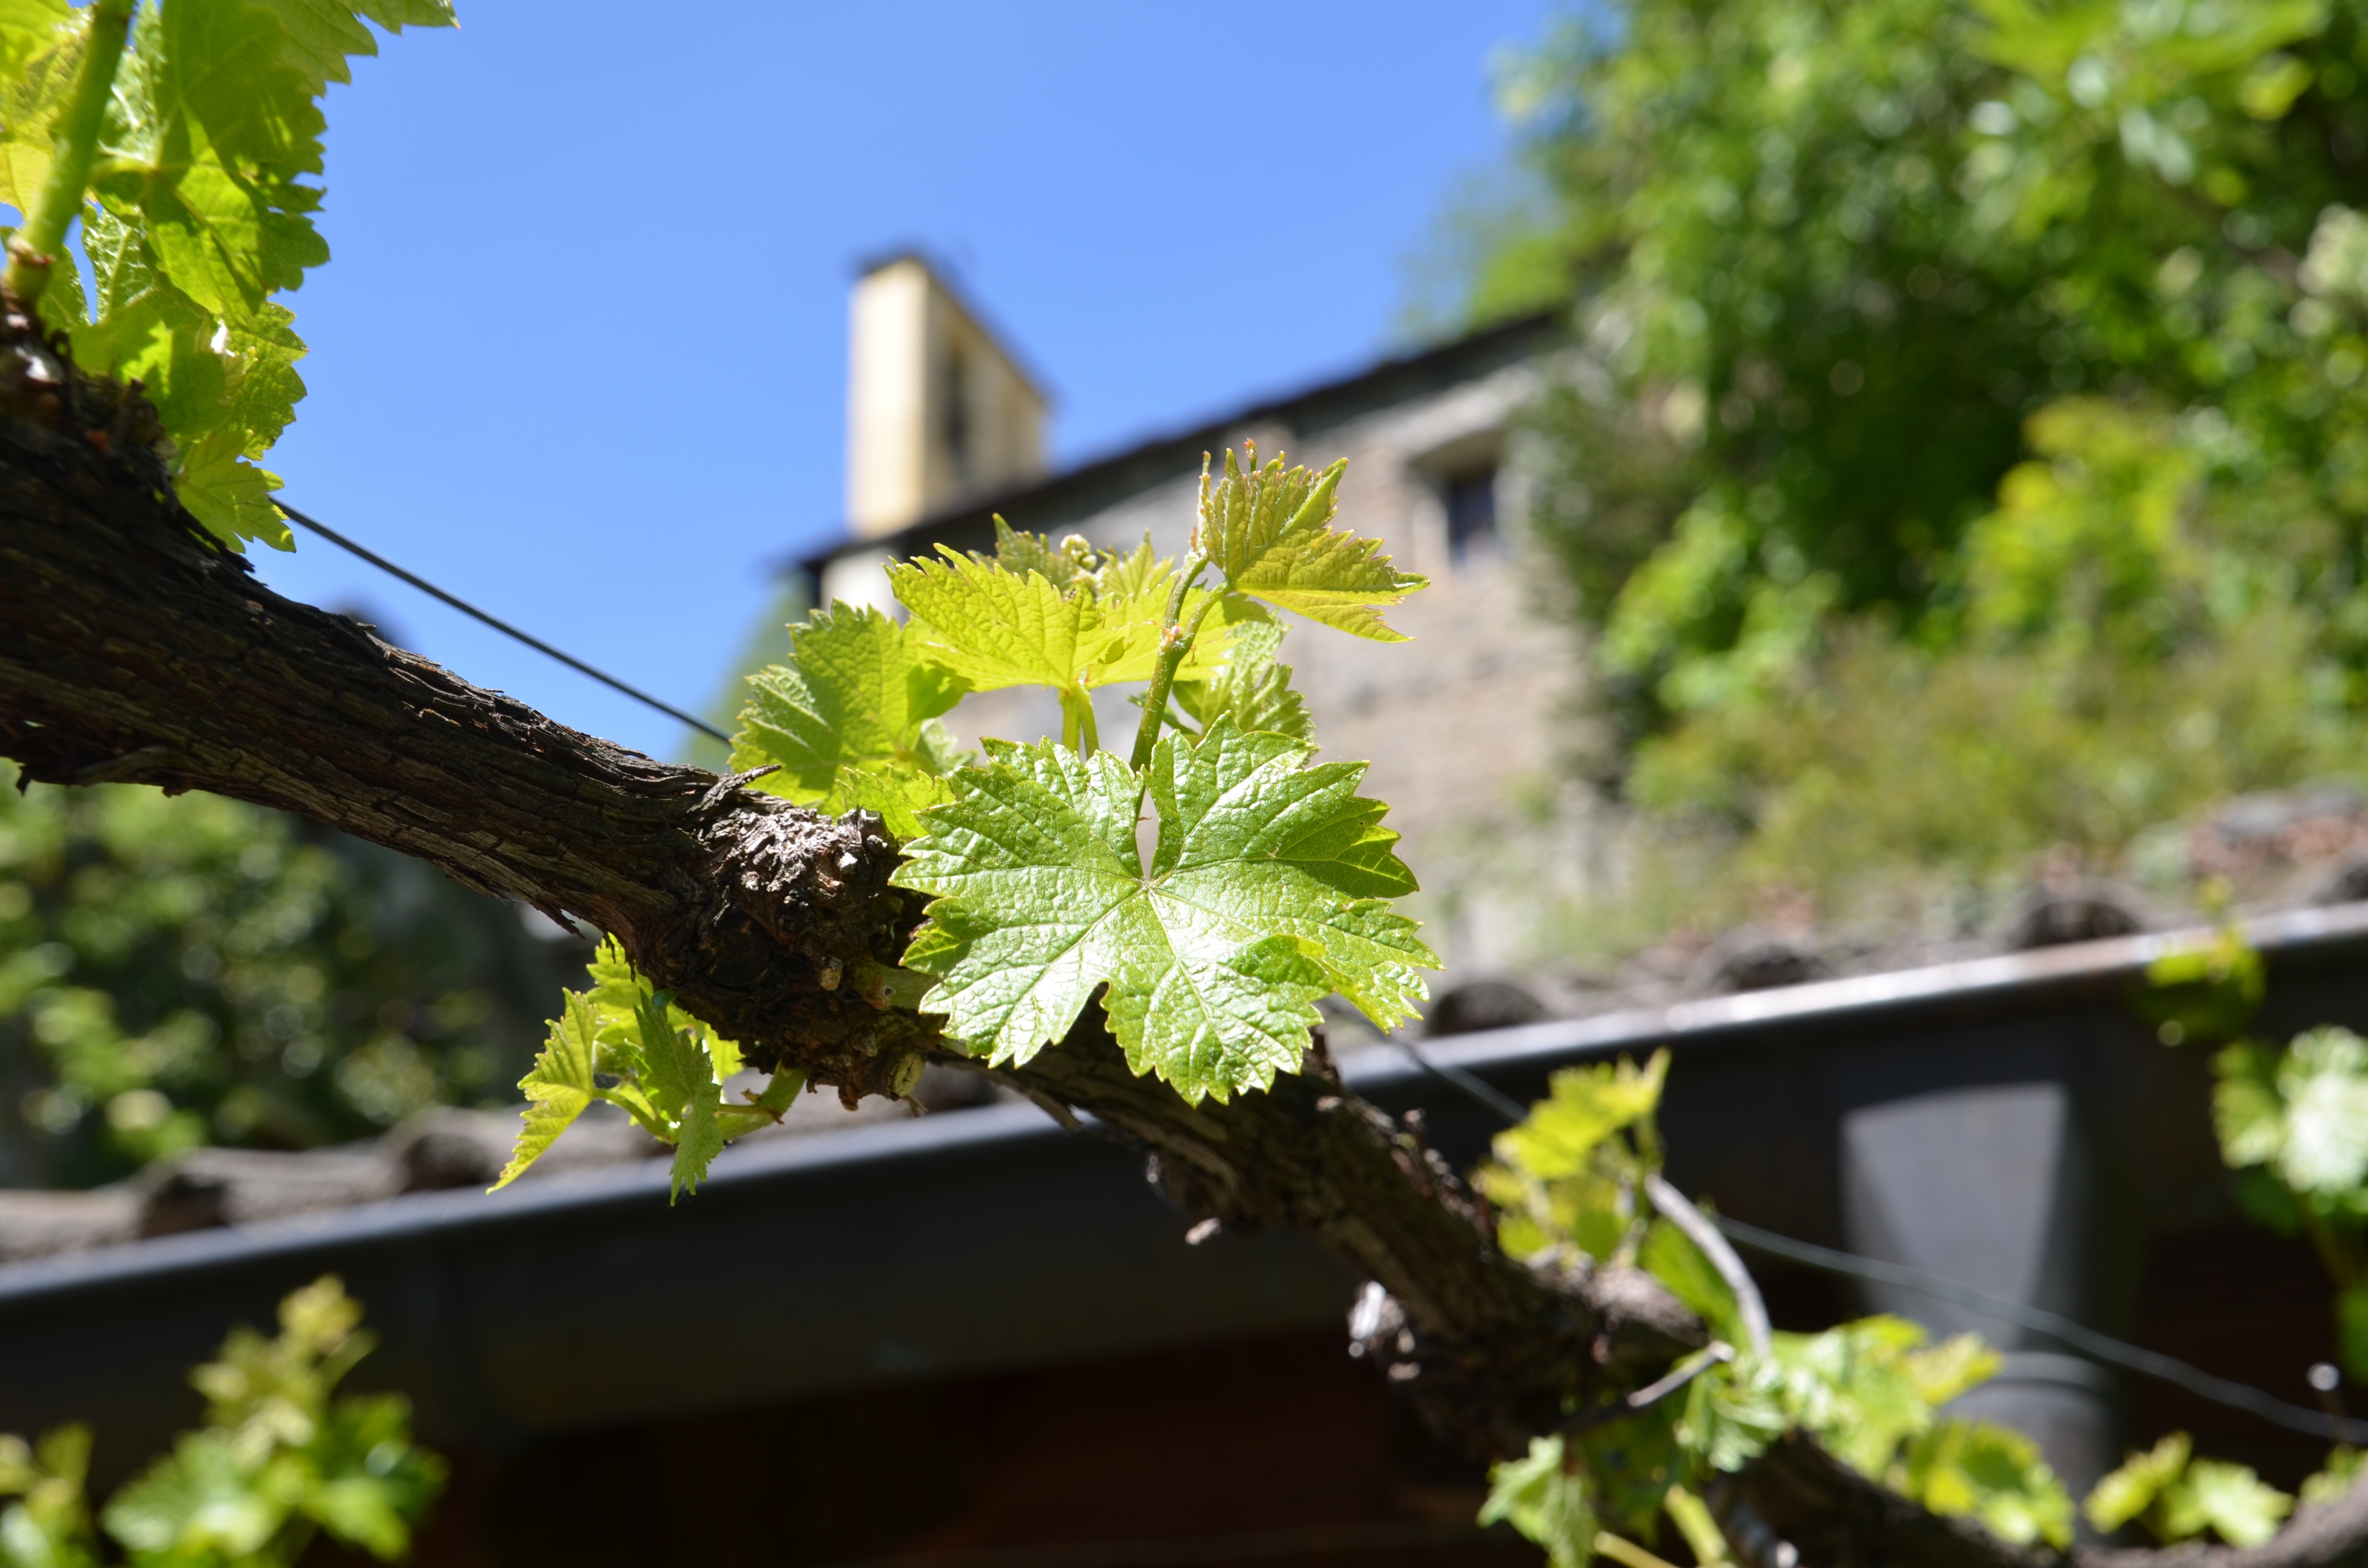
tree, nature, branch, plant, grape, leaf, flower, green, autumn, botany, agriculture, garden, flora, shrub, ranke, winegrowing, grape leaf